Las Vegas Raiders

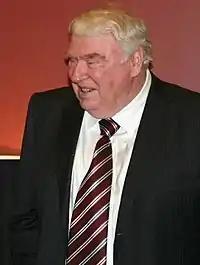
John Madden was the head coach of the Raiders for 10 seasons. Madden's overall winning percentage including playoff games ranks second in league history. He won a Super Bowl and never had a losing season as a head coach.

The teams of the 1970s were thoroughly dominant teams, with eight Hall of Fame inductees on the roster and a Hall of Fame coach in John Madden. The 1970s Raiders created the team's identity and persona as a team that was hard-hitting. Dominant on defense, with the crushing hits of safeties Jack Tatum and George Atkinson and cornerback Skip Thomas, the Raiders regularly held first place in the AFC West, entering the playoffs nearly every season. From 1973 through 1977, the Raiders reached the conference championship every year.